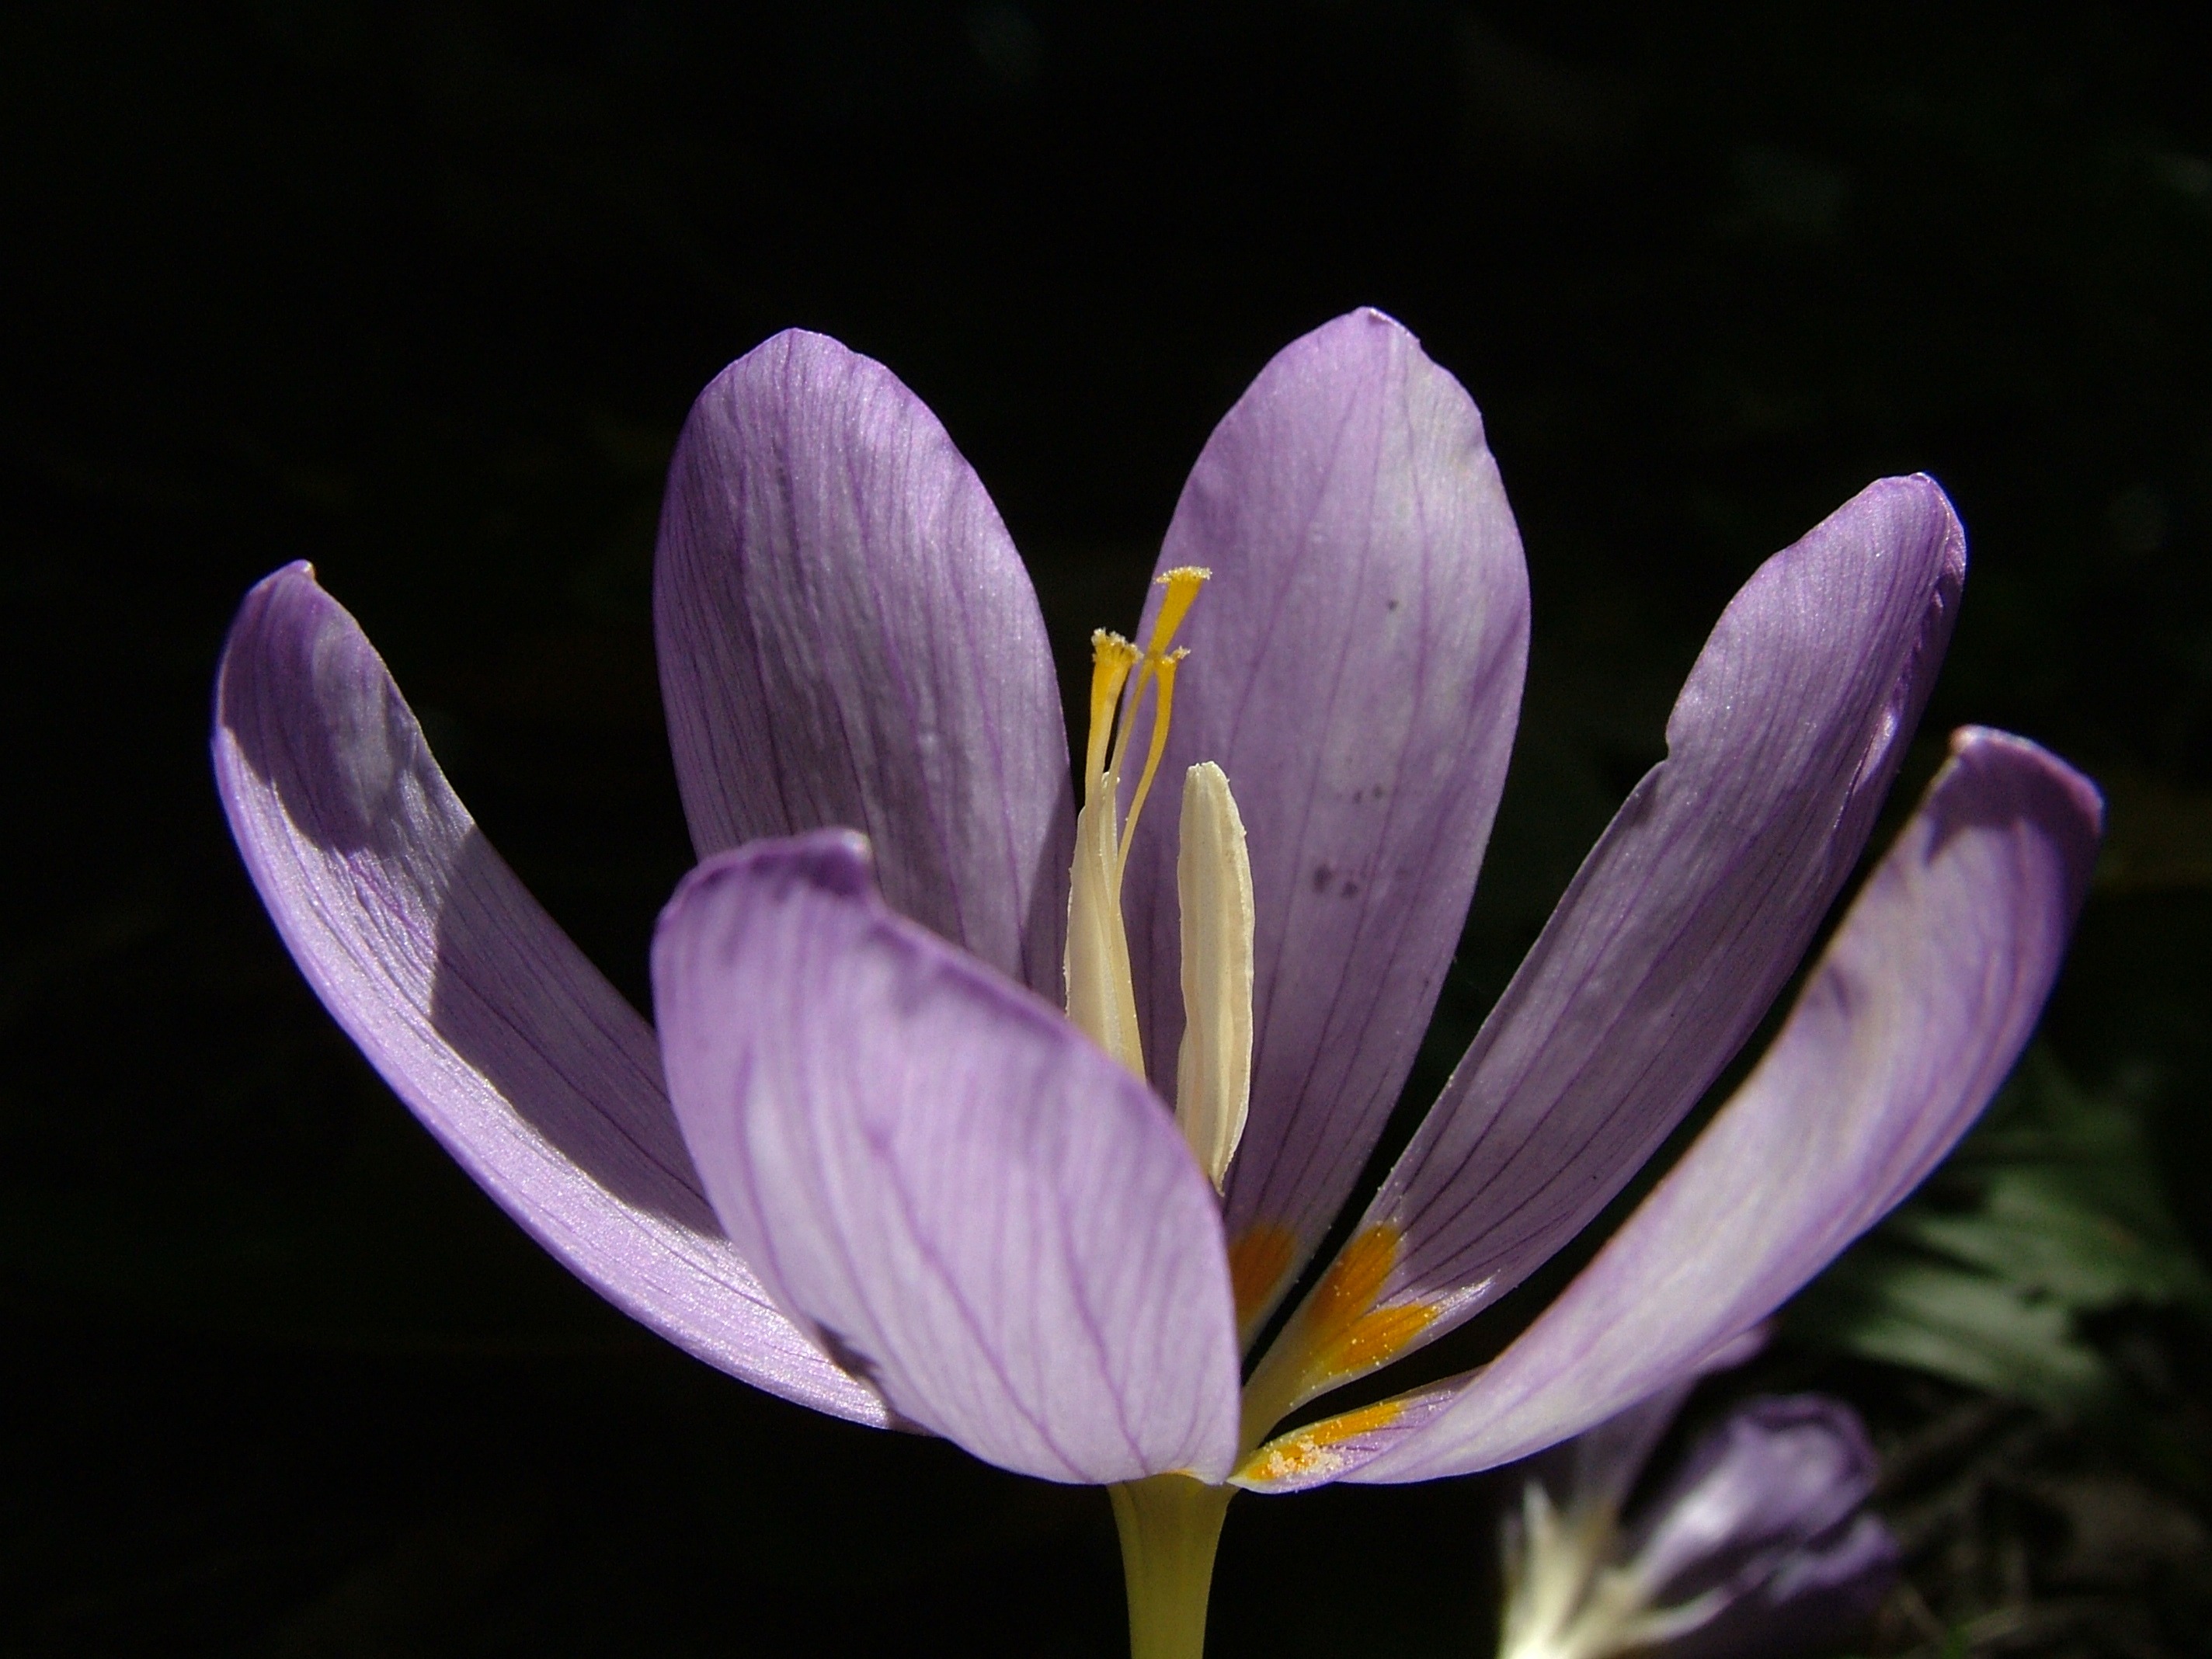
blossom, plant, flower, purple, petal, bloom, autumn, botany, flora, close up, crocus, herbstzeitlose, macro photography, flowering plant, land plant